Non-rocket spacelaunch

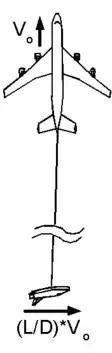
KITE Launcher — transferring momentum to the vehicle.

An endo-atmospheric tether uses the long cable within the atmosphere to provide some or all of the velocity needed to reach orbit. The tether is used to transfer kinetics (energy and momentum) from a massive, slow end (typically a large subsonic or low supersonic aircraft) to a hypersonic end through aerodynamics or centripetal action. The "Kinetics Interchange TEther (KITE) Launcher" is one proposed endo-atmospheric tether.